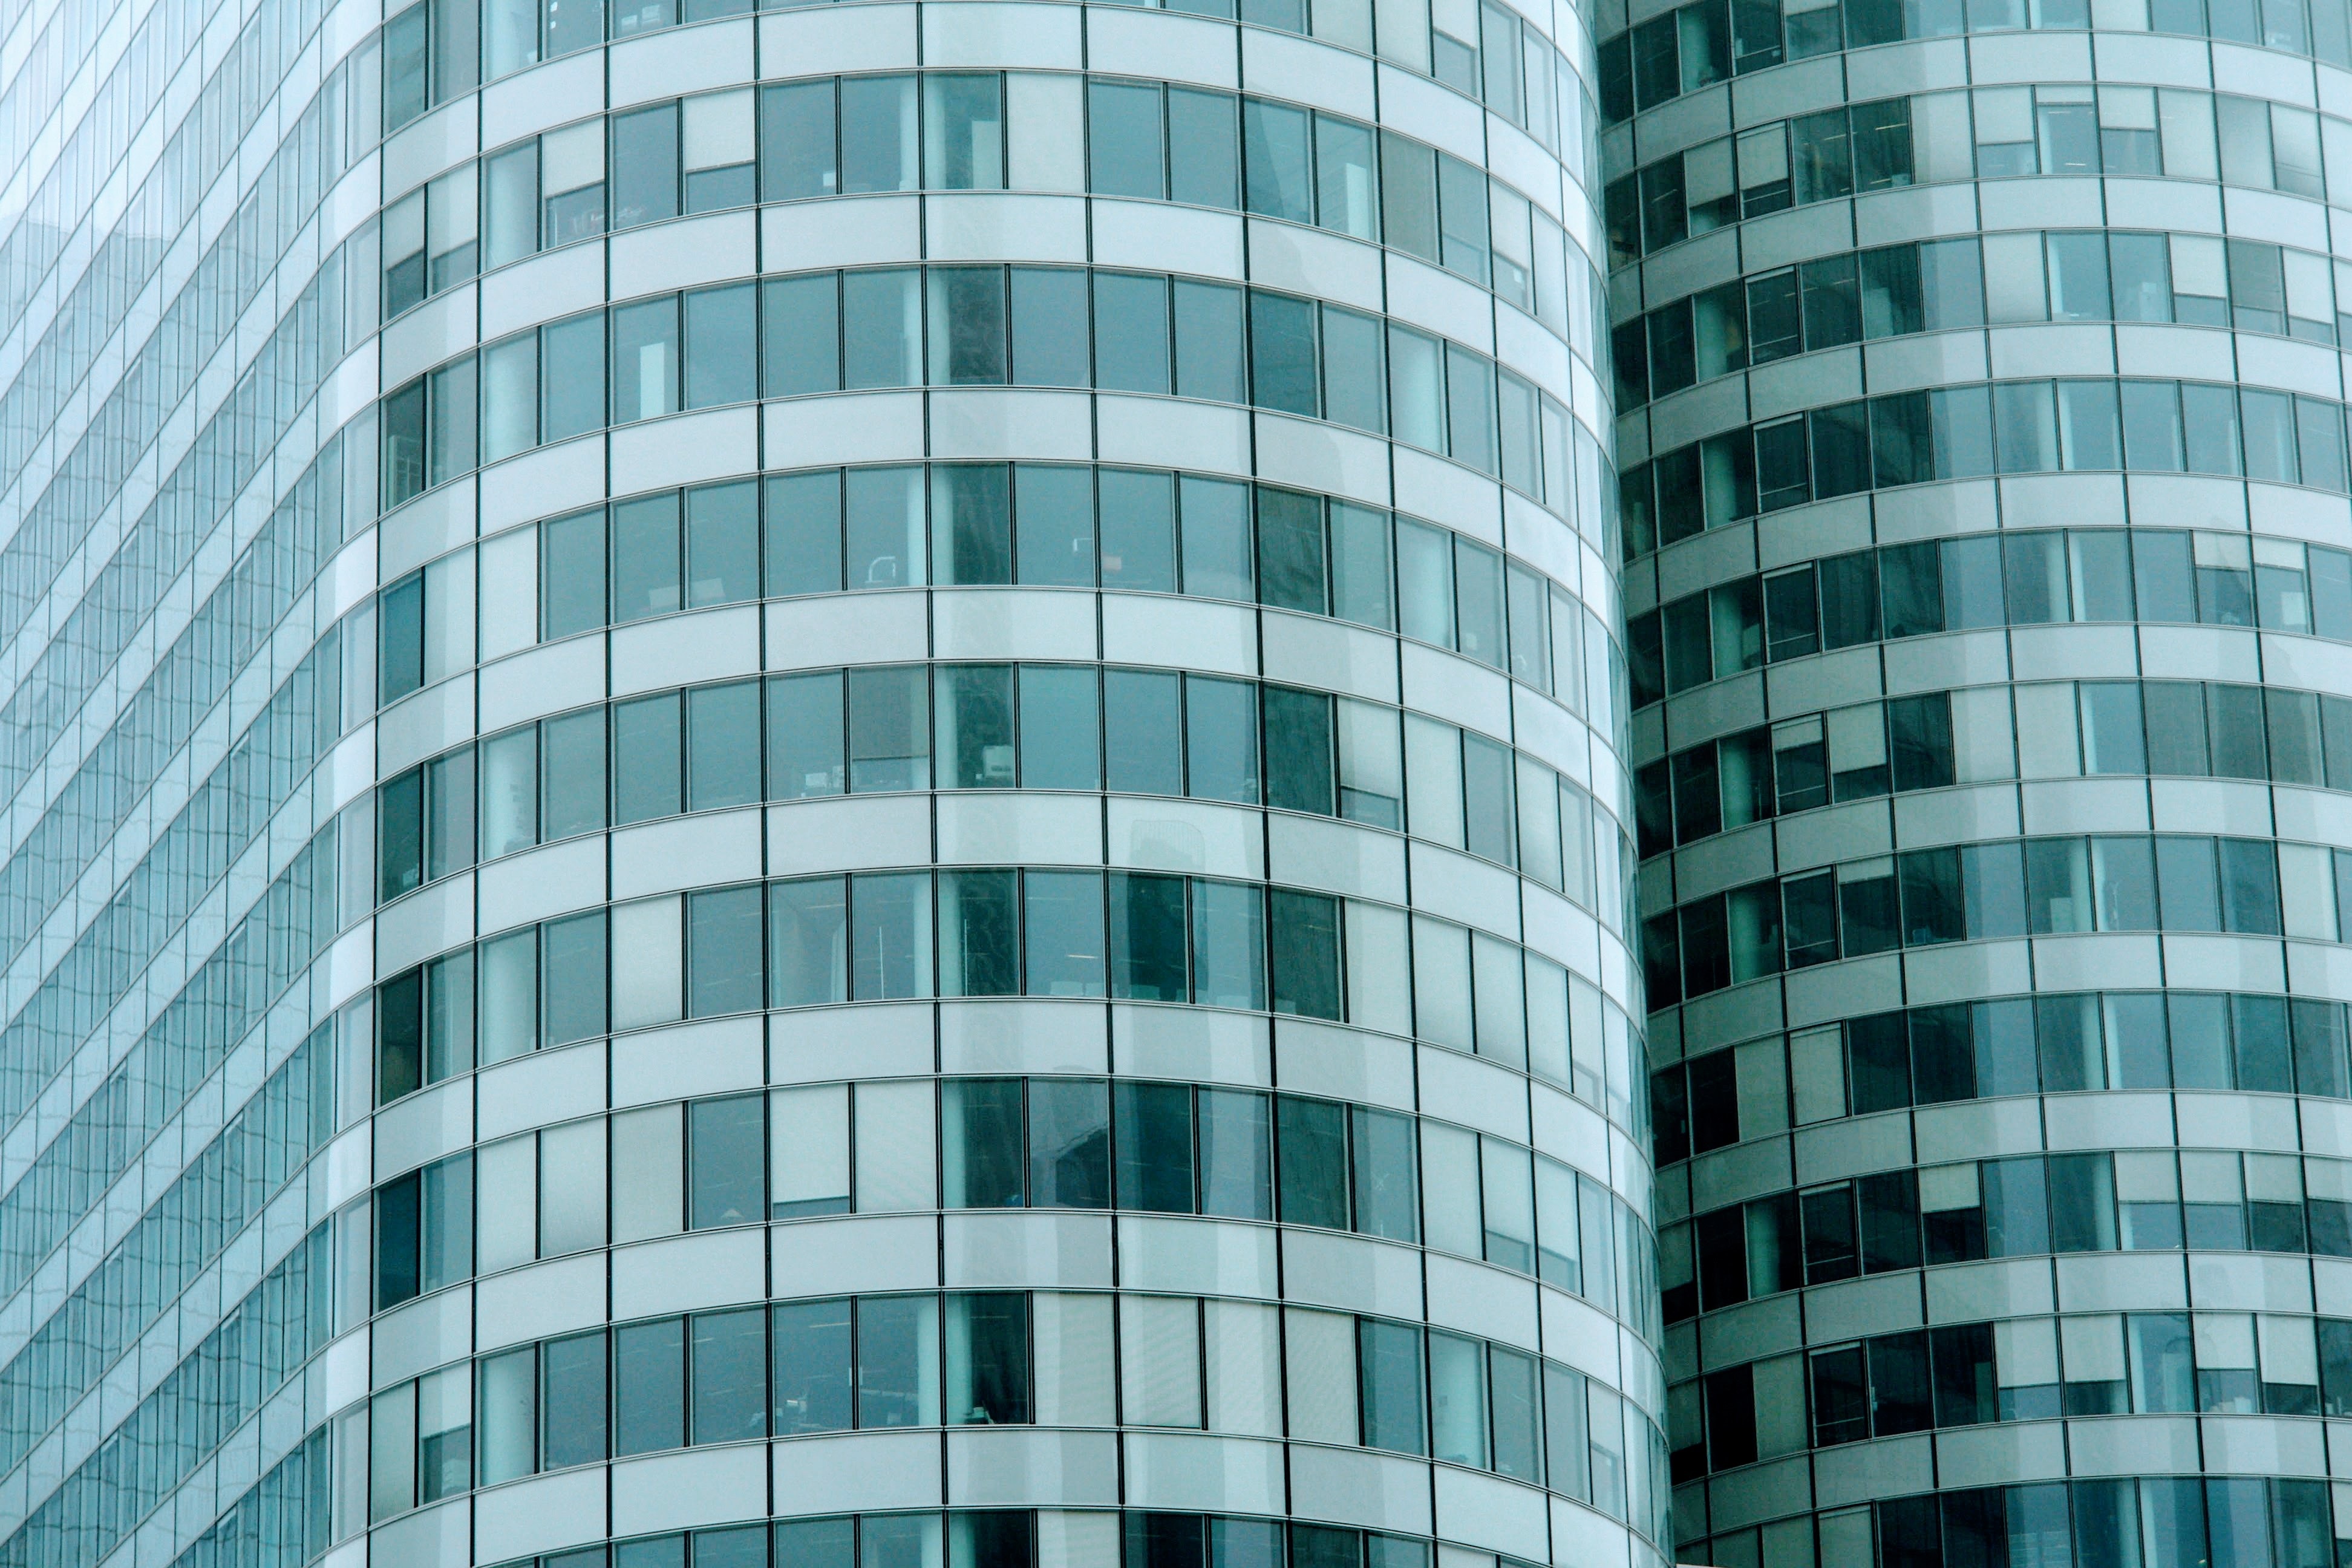
architecture, sky, window, building, city, paris, skyscraper, daytime, france, line, facade, apartment, tower block, symmetry, angle, commercial building, headquarters, metropolis, condominium, urban area, residential area, la defense, metropolitan area, corporate headquarters